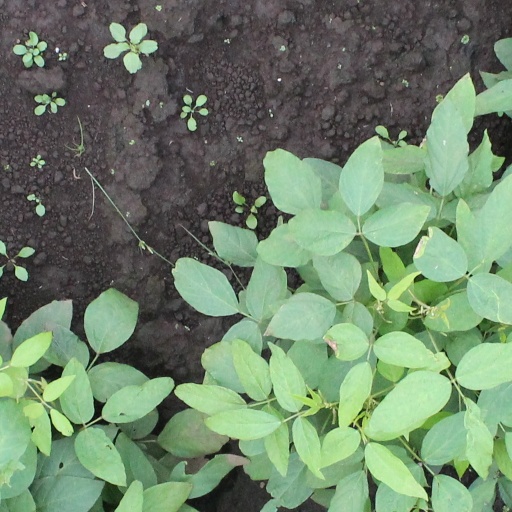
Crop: soybean